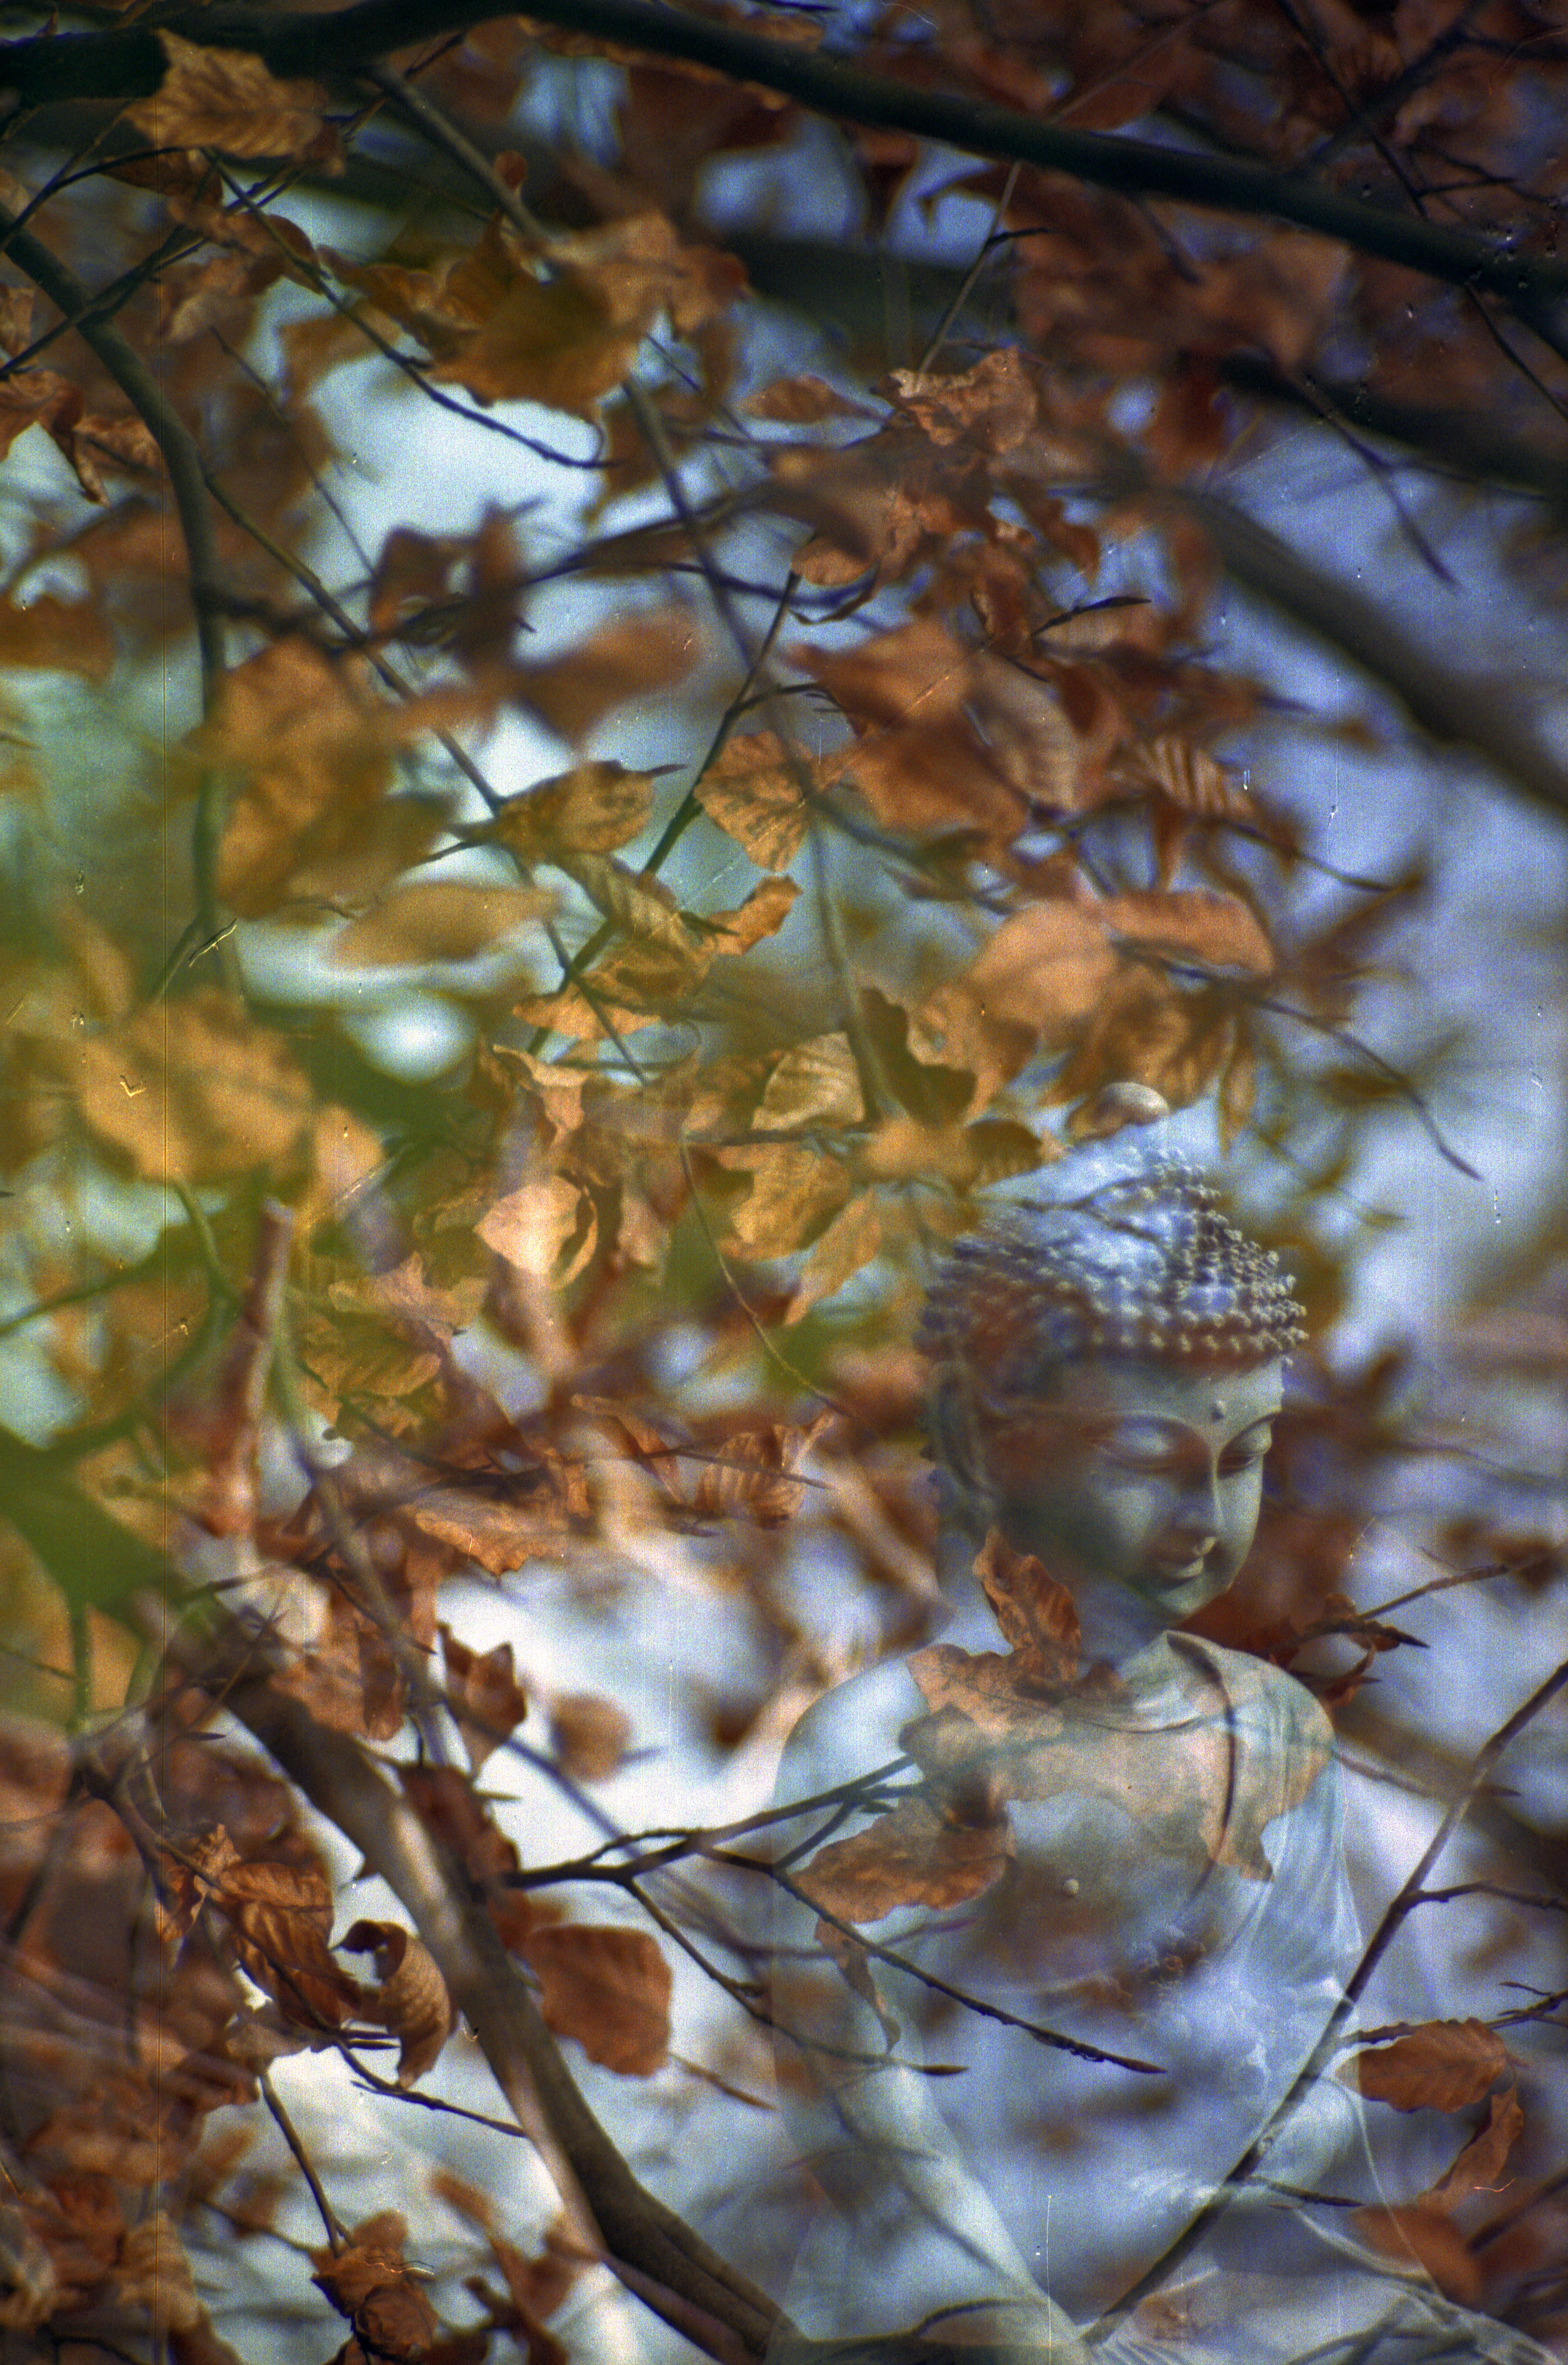
tree, nature, forest, branch, winter, plant, sunlight, leaf, flower, statue, spring, reflection, autumn, calm, meditate, botany, flora, season, cool image, buddha, woodland, i, woody plant